Jainism

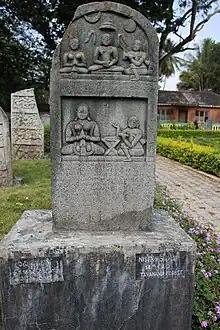
Nishidhi stone, depicting the vow of "sallekhana", 14th century, Karnataka

Jainism teaches five ethical duties, which it calls five vows. These are called "anuvratas" (small vows) for Jain laypersons, and "mahavratas" (great vows) for Jain mendicants. For both, its moral precepts preface that the Jain has access to a "guru" (teacher, counsellor), "deva" (Jina, god), doctrine, and that the individual is free from five offences: doubts about the faith, indecisiveness about the truths of Jainism, insincerity of desire for Jain teachings, non-recognition of fellow Jains, and insufficient admiration of fellow Jains' spiritual endeavors. Such a person undertakes the following Five vows of Jainism: